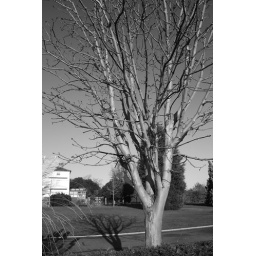
Black and white tree in sunlight 4